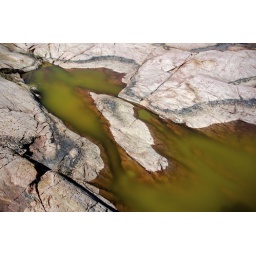
One could find lots of green pools of algae around the red rocks of Killarney.